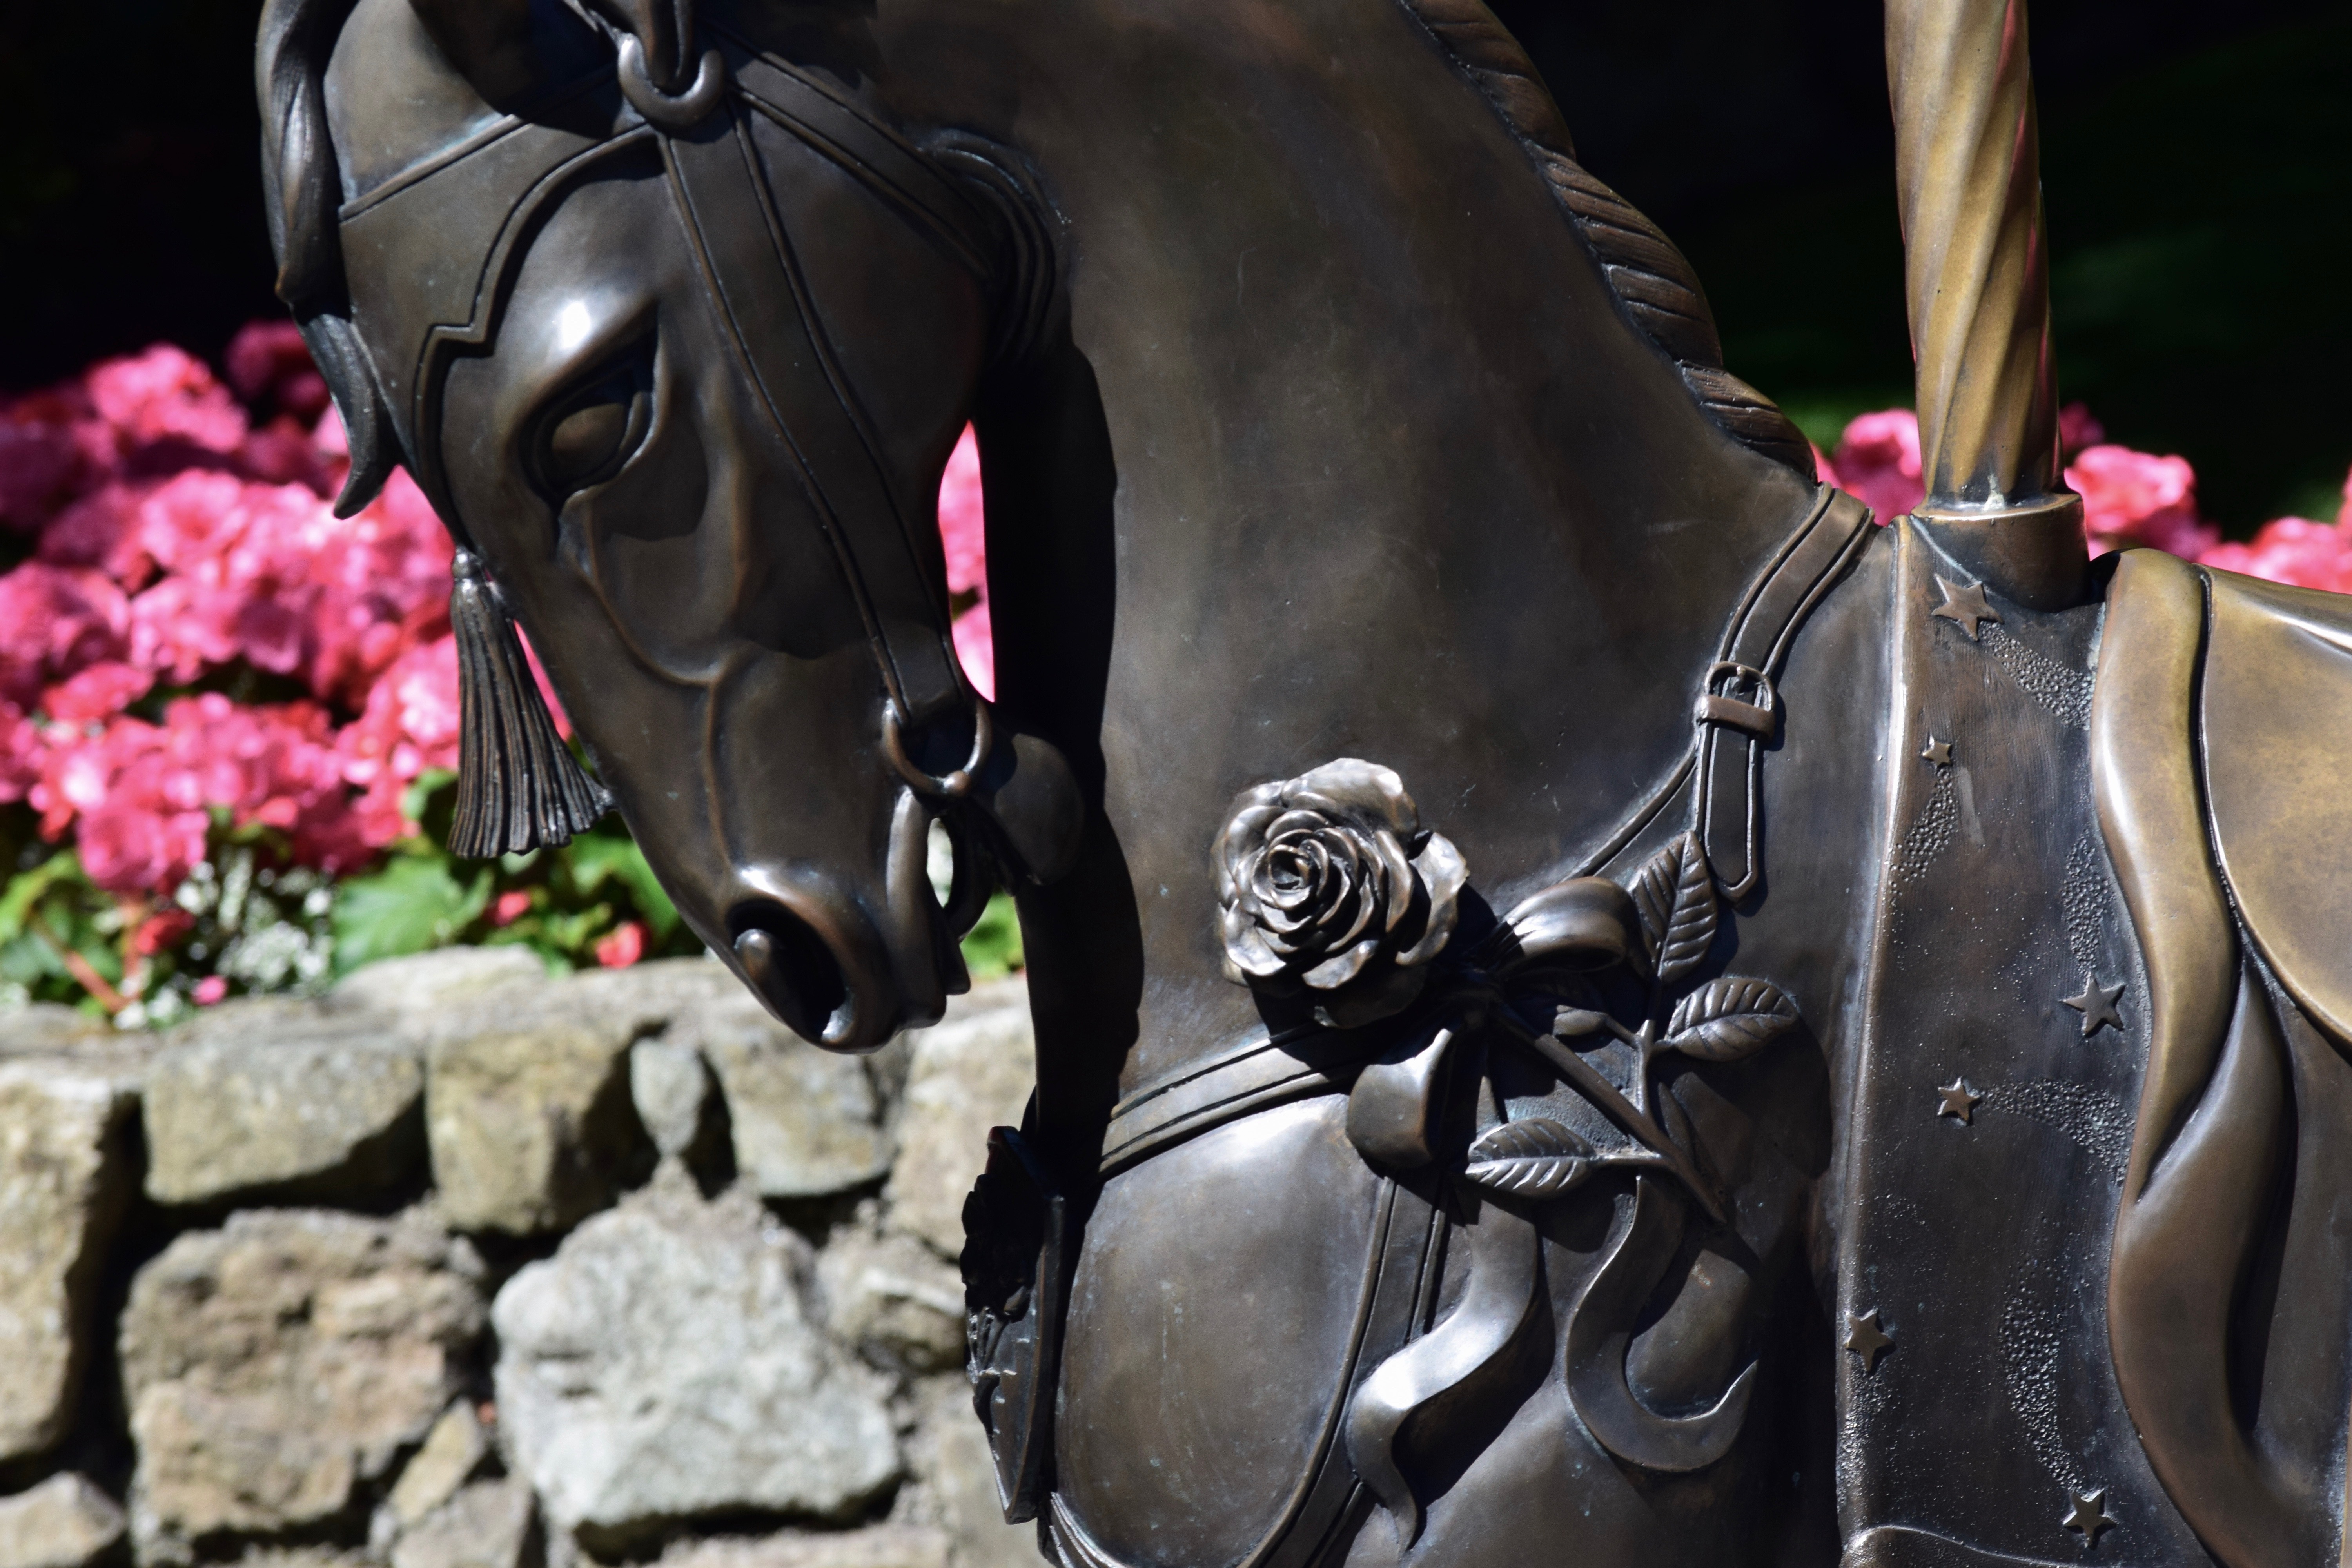
statue, horse, stallion, equestrianism, eventing, horse like mammal, horse tack, english riding